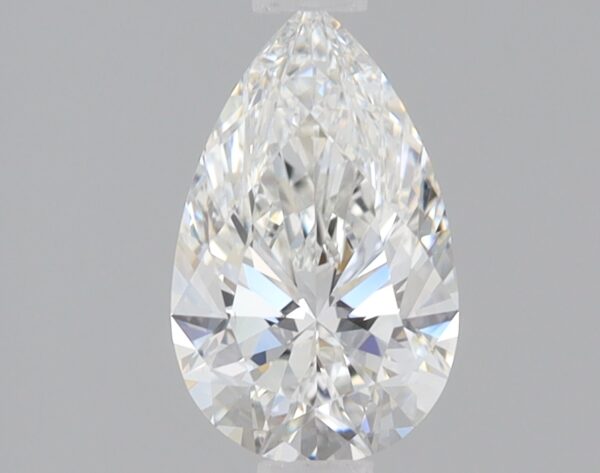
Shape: pear
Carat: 0.9
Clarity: VS1
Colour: F
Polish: EX
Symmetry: EX
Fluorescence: NONE
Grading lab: IGI
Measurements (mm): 8.57 x 5.31 x 3.36